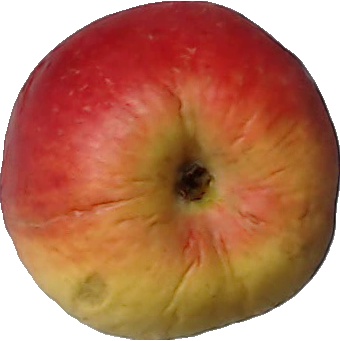
Label: apple_red_yellow_1